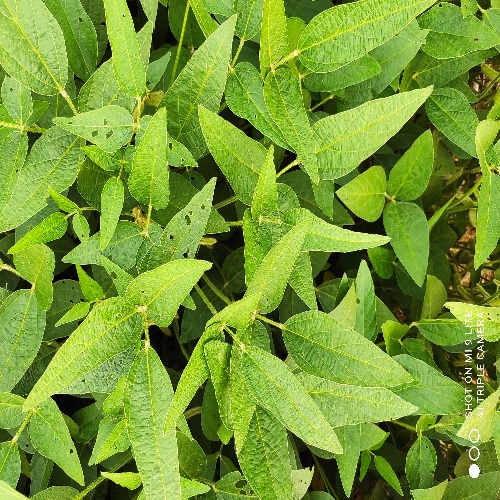
Label: Caterpillar